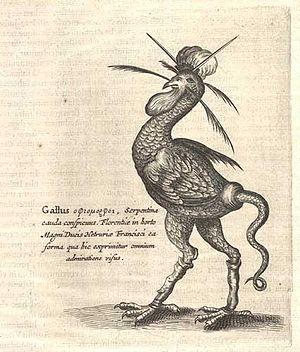
Le basilic est une bête légendaire, souvent présenté comme un reptile, mentionné dès l'antiquité gréco-romaine comme étant un petit serpent au venin et au regard mortels.
La cocatrix, coquatrix, caucatrix ou cocatrice est un animal fabuleux qui possède selon la légende une tête de coq, des ailes de chauve-souris et un corps de serpent ou de coq.